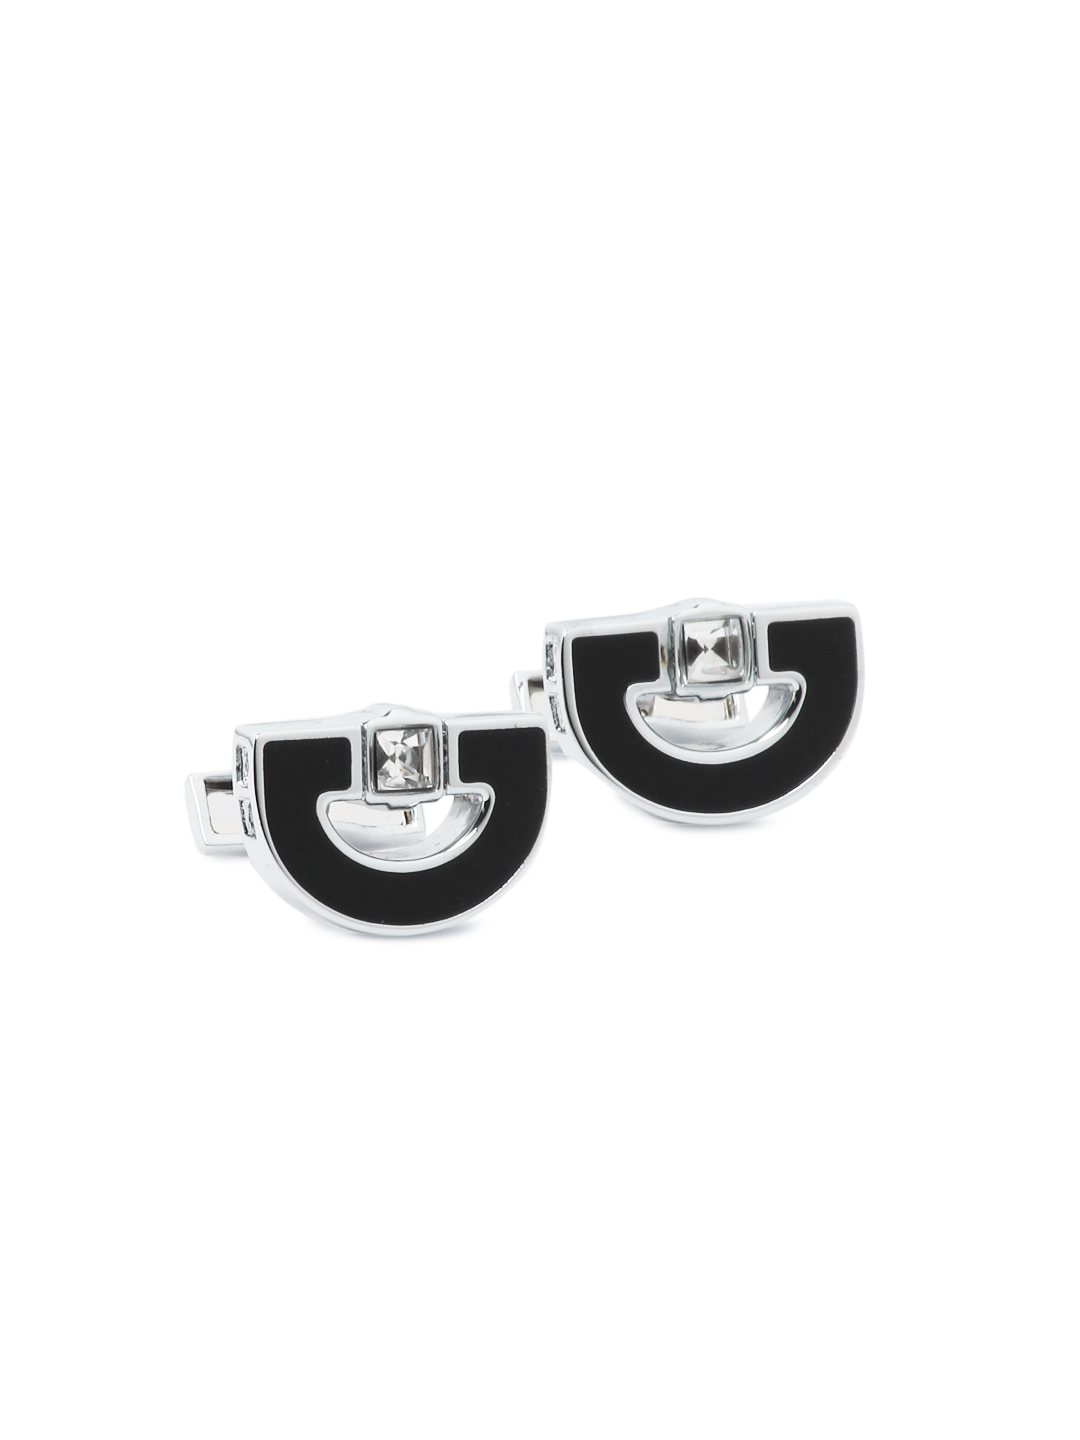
Hakashi Men Black Cufflinks
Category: Accessories / Cufflinks / Cufflinks
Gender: Men
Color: Black
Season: Summer 2012
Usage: Casual